Screw thread

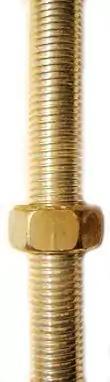
An example of "M16", ISO metric screw thread

The pitch diameter (PD, or "D") of a particular thread, internal or external, is the diameter of a cylindrical surface, axially concentric to the thread, which intersects the thread flanks at equidistant points. When viewed in a cross-sectional plane containing the axis of the thread, the distance between these points being exactly one half the pitch distance. Equivalently, a line running parallel to the axis and a distance "D" away from it, the "PD line," slices the "sharp-V" form of the thread, having flanks coincident with the flanks of the thread under test, at exactly 50% of its height. We have assumed that the flanks have the proper shape, angle, and pitch for the specified thread standard. It is generally unrelated to the major ("D") and minor ("D") diameters, especially if the crest and root truncations of the sharp-V form at these diameters are unknown. Everything else being ideal, "D", "D", & "D", together, would fully describe the thread form. Knowledge of PD determines the position of the sharp-V thread form, the sides of which coincide with the straight sides of the thread flanks: e.g., the crest of the external thread would truncate these sides a radial displacement "D" − "D" away from the position of the PD line.